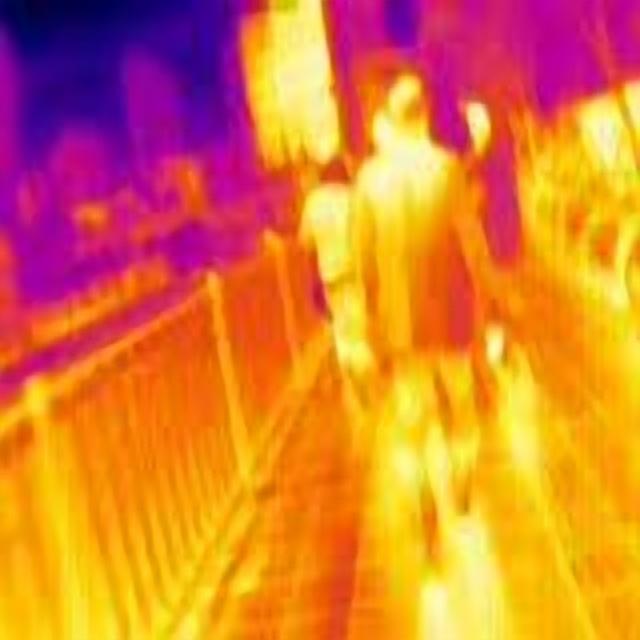
Detected objects:
label: person
label: person
label: person